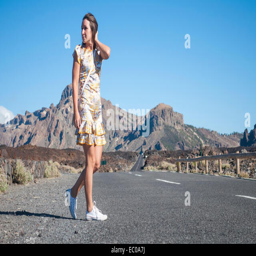
travel in mountains over a blue sky